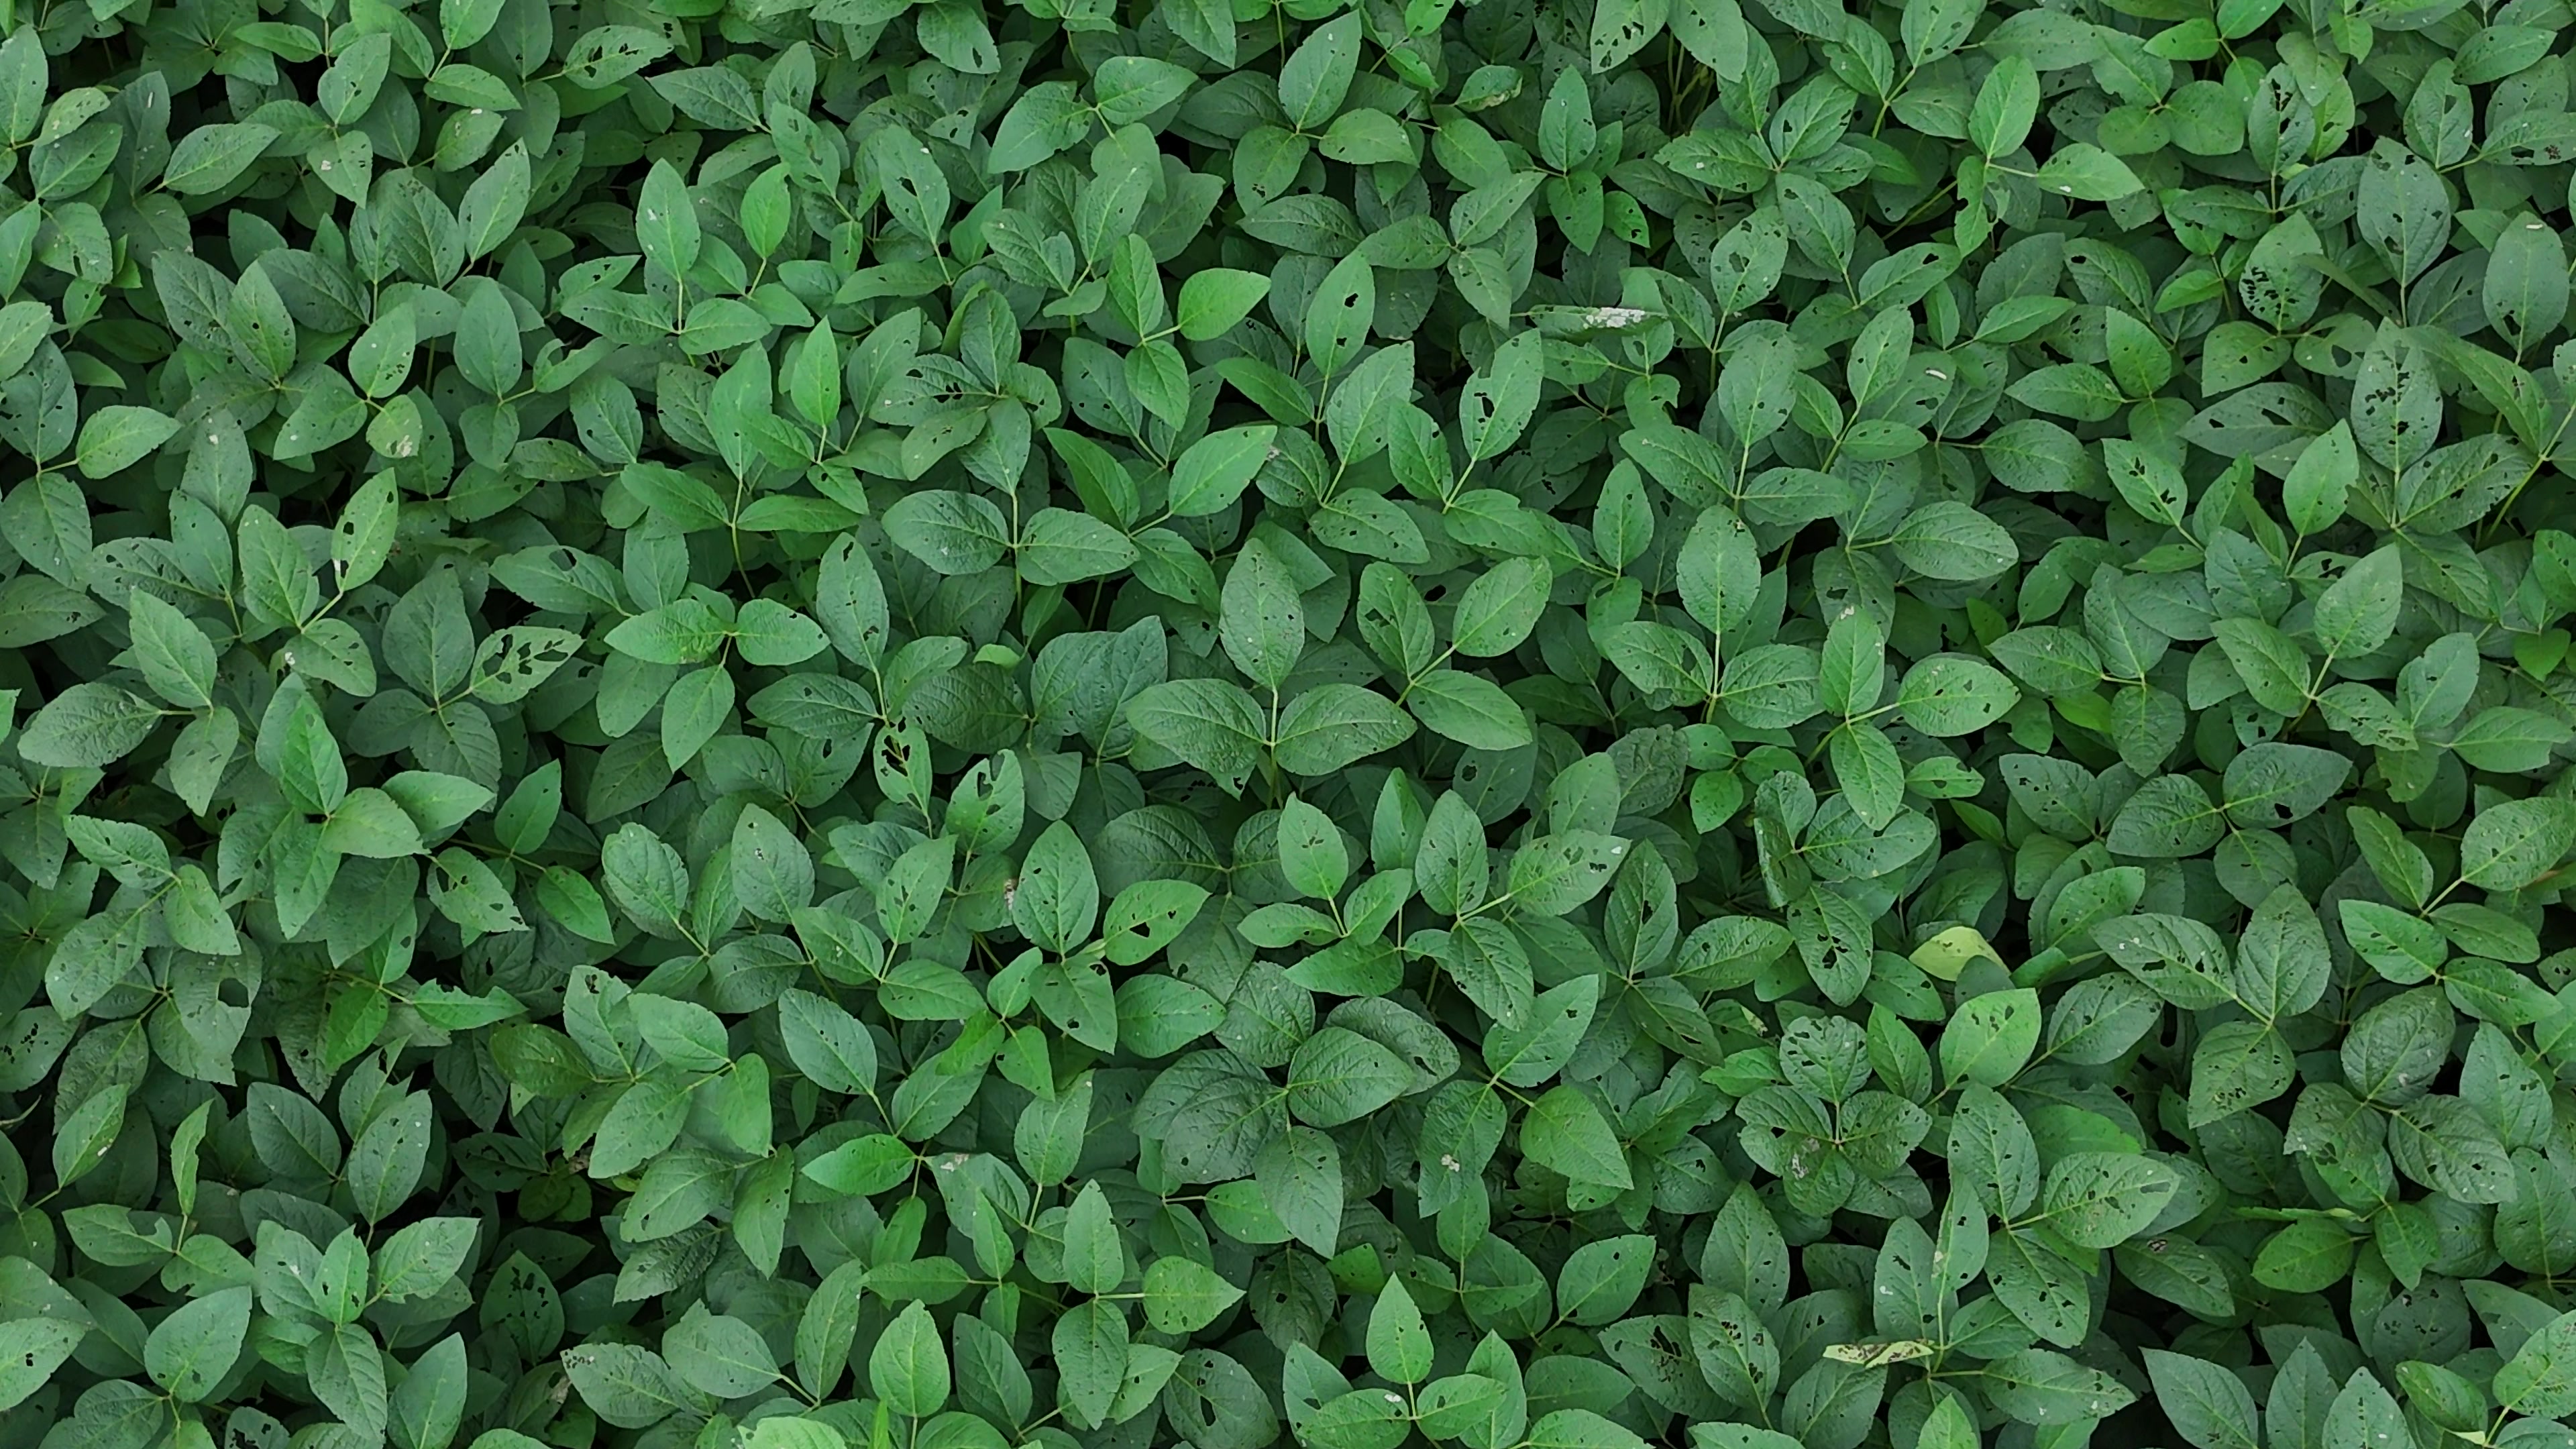
Label: Semilooper_Pest